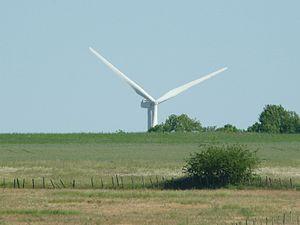
éolienne de Xambes vue depuis le donjon de Montignac, Charente, France
Xambes est une commune du Sud-Ouest de la France, située dans le département de la Charente.